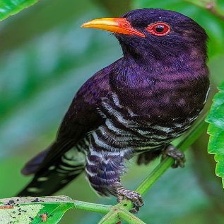
Species: VIOLET CUCKOO
Scientific name:  CHRYSOCOCCYX XANTHORHYNCHUS